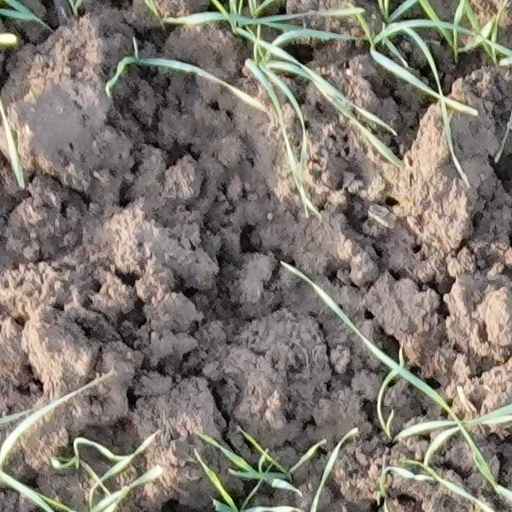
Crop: wheat